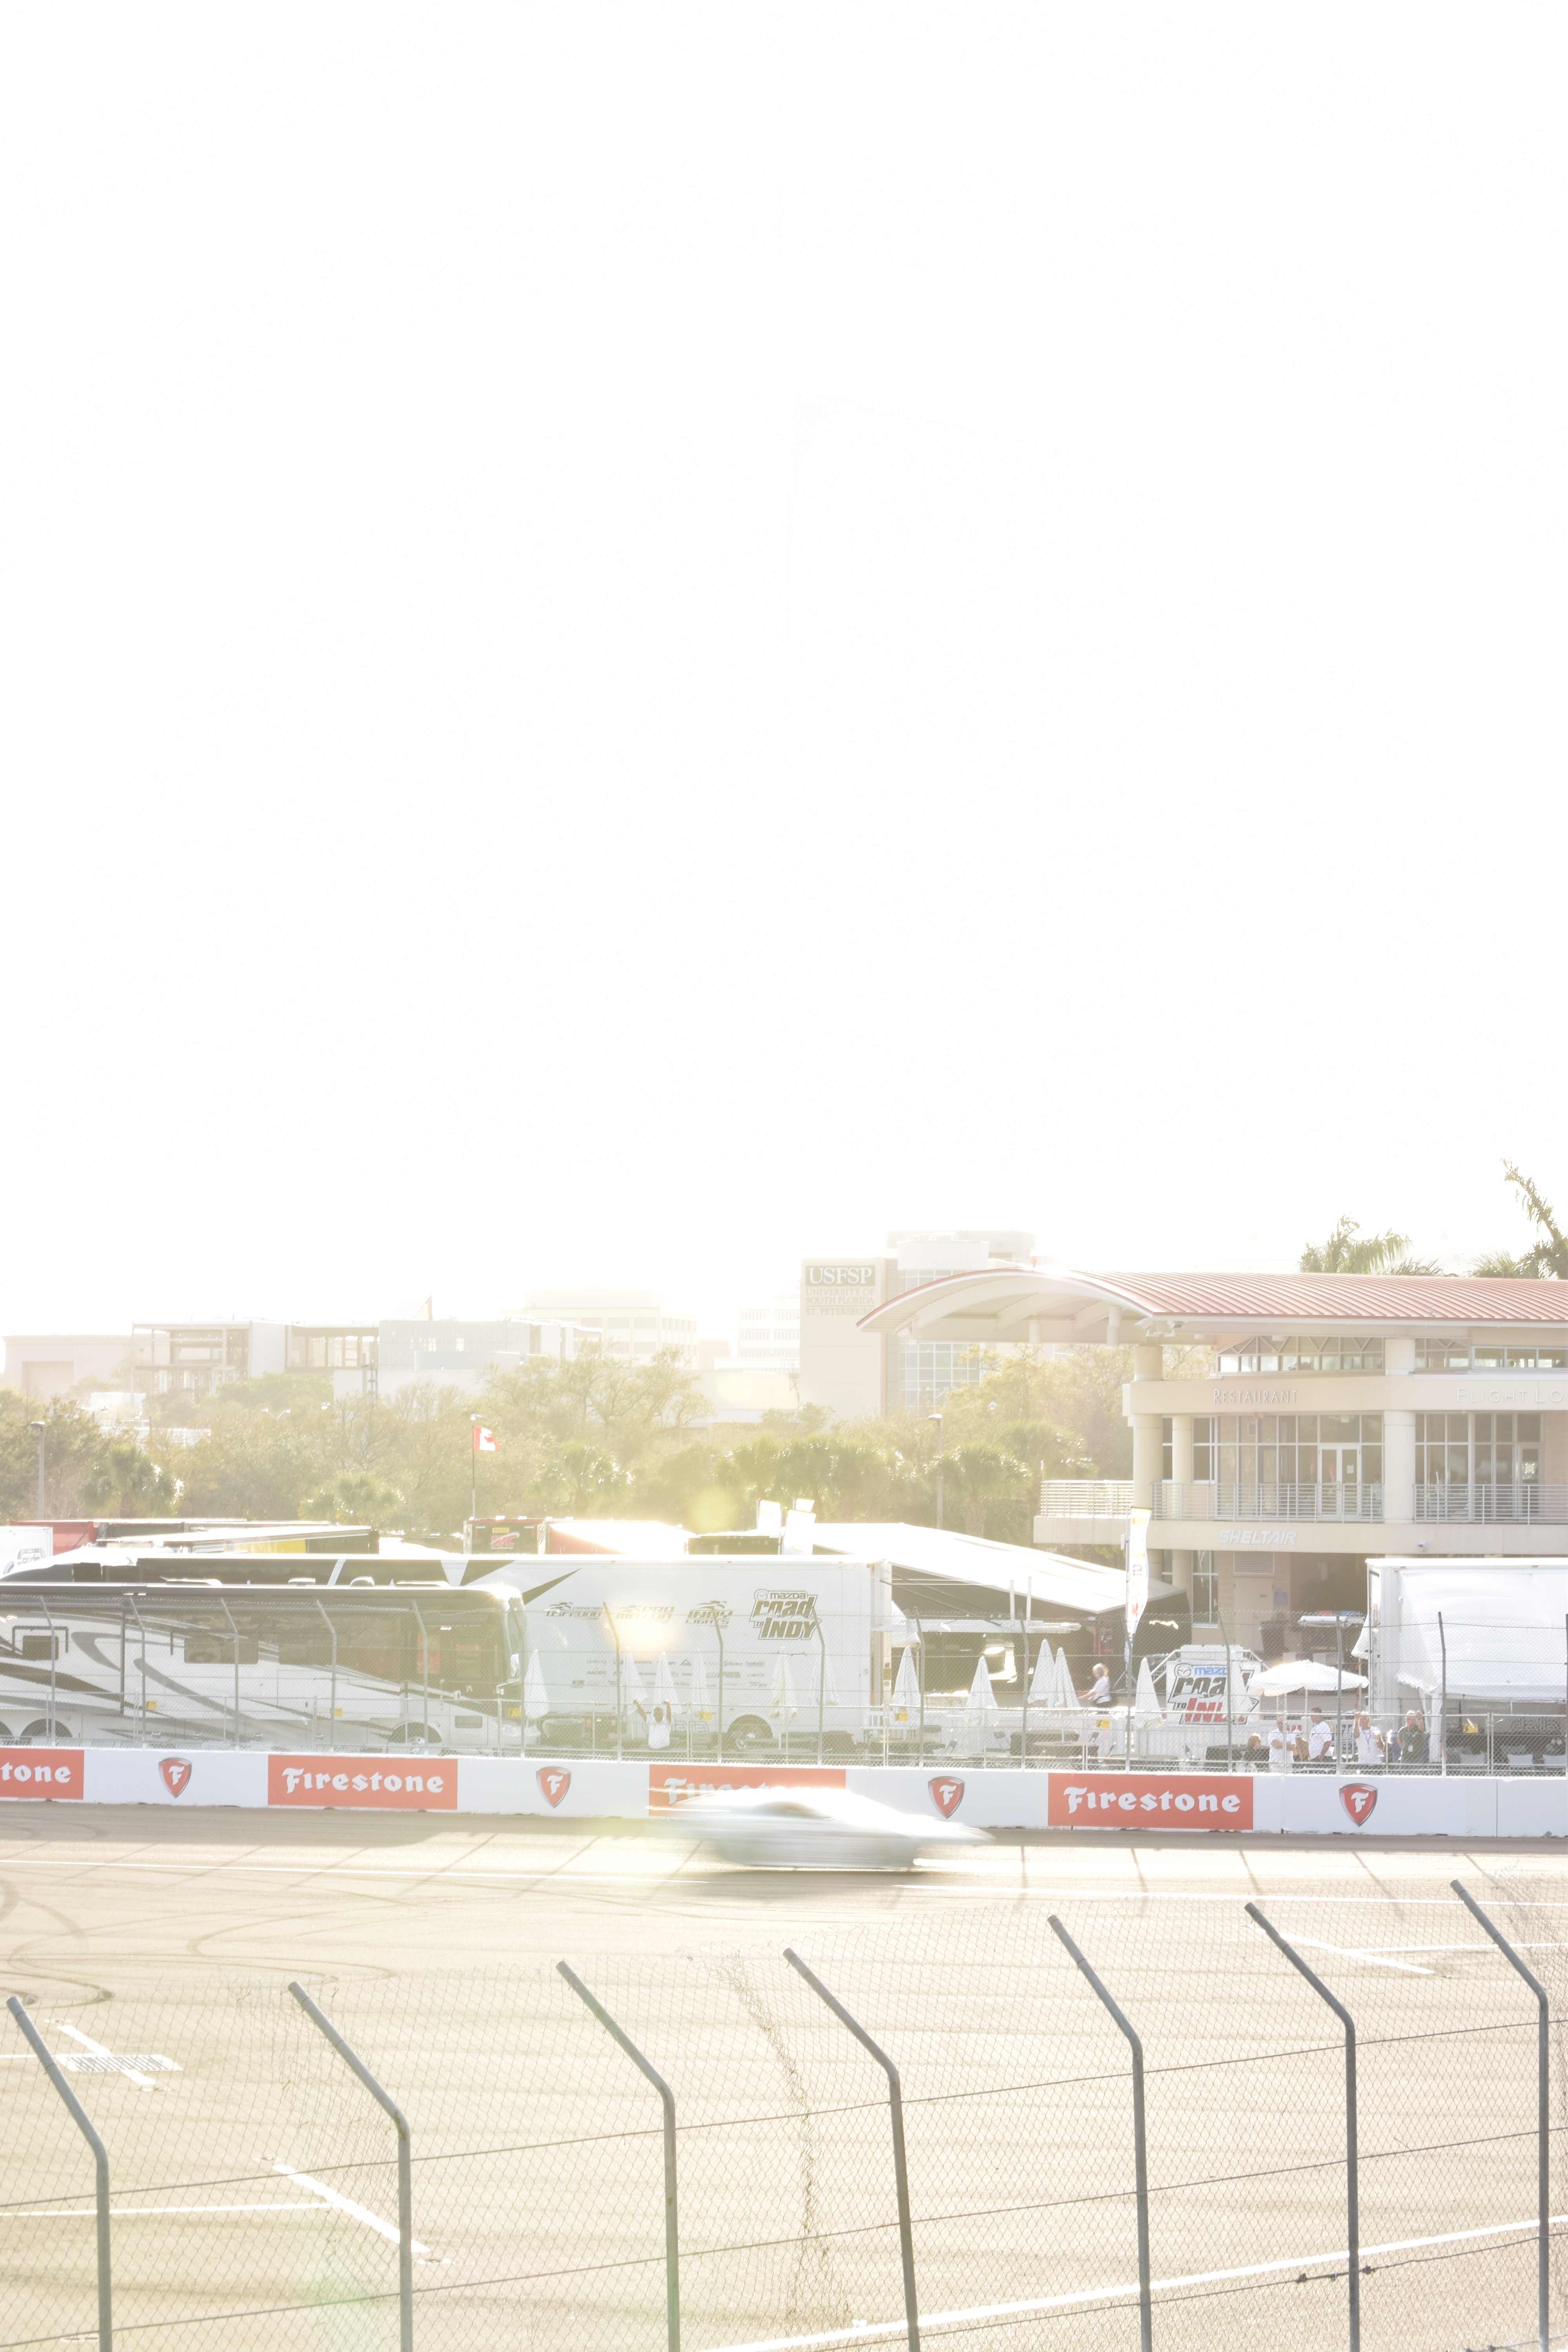
structure, property, lighting, stadium, arena, residential area, sport venue